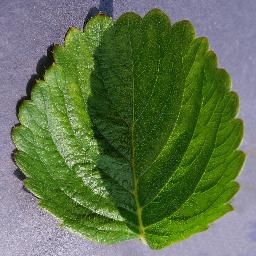
Label: Strawberry___healthy